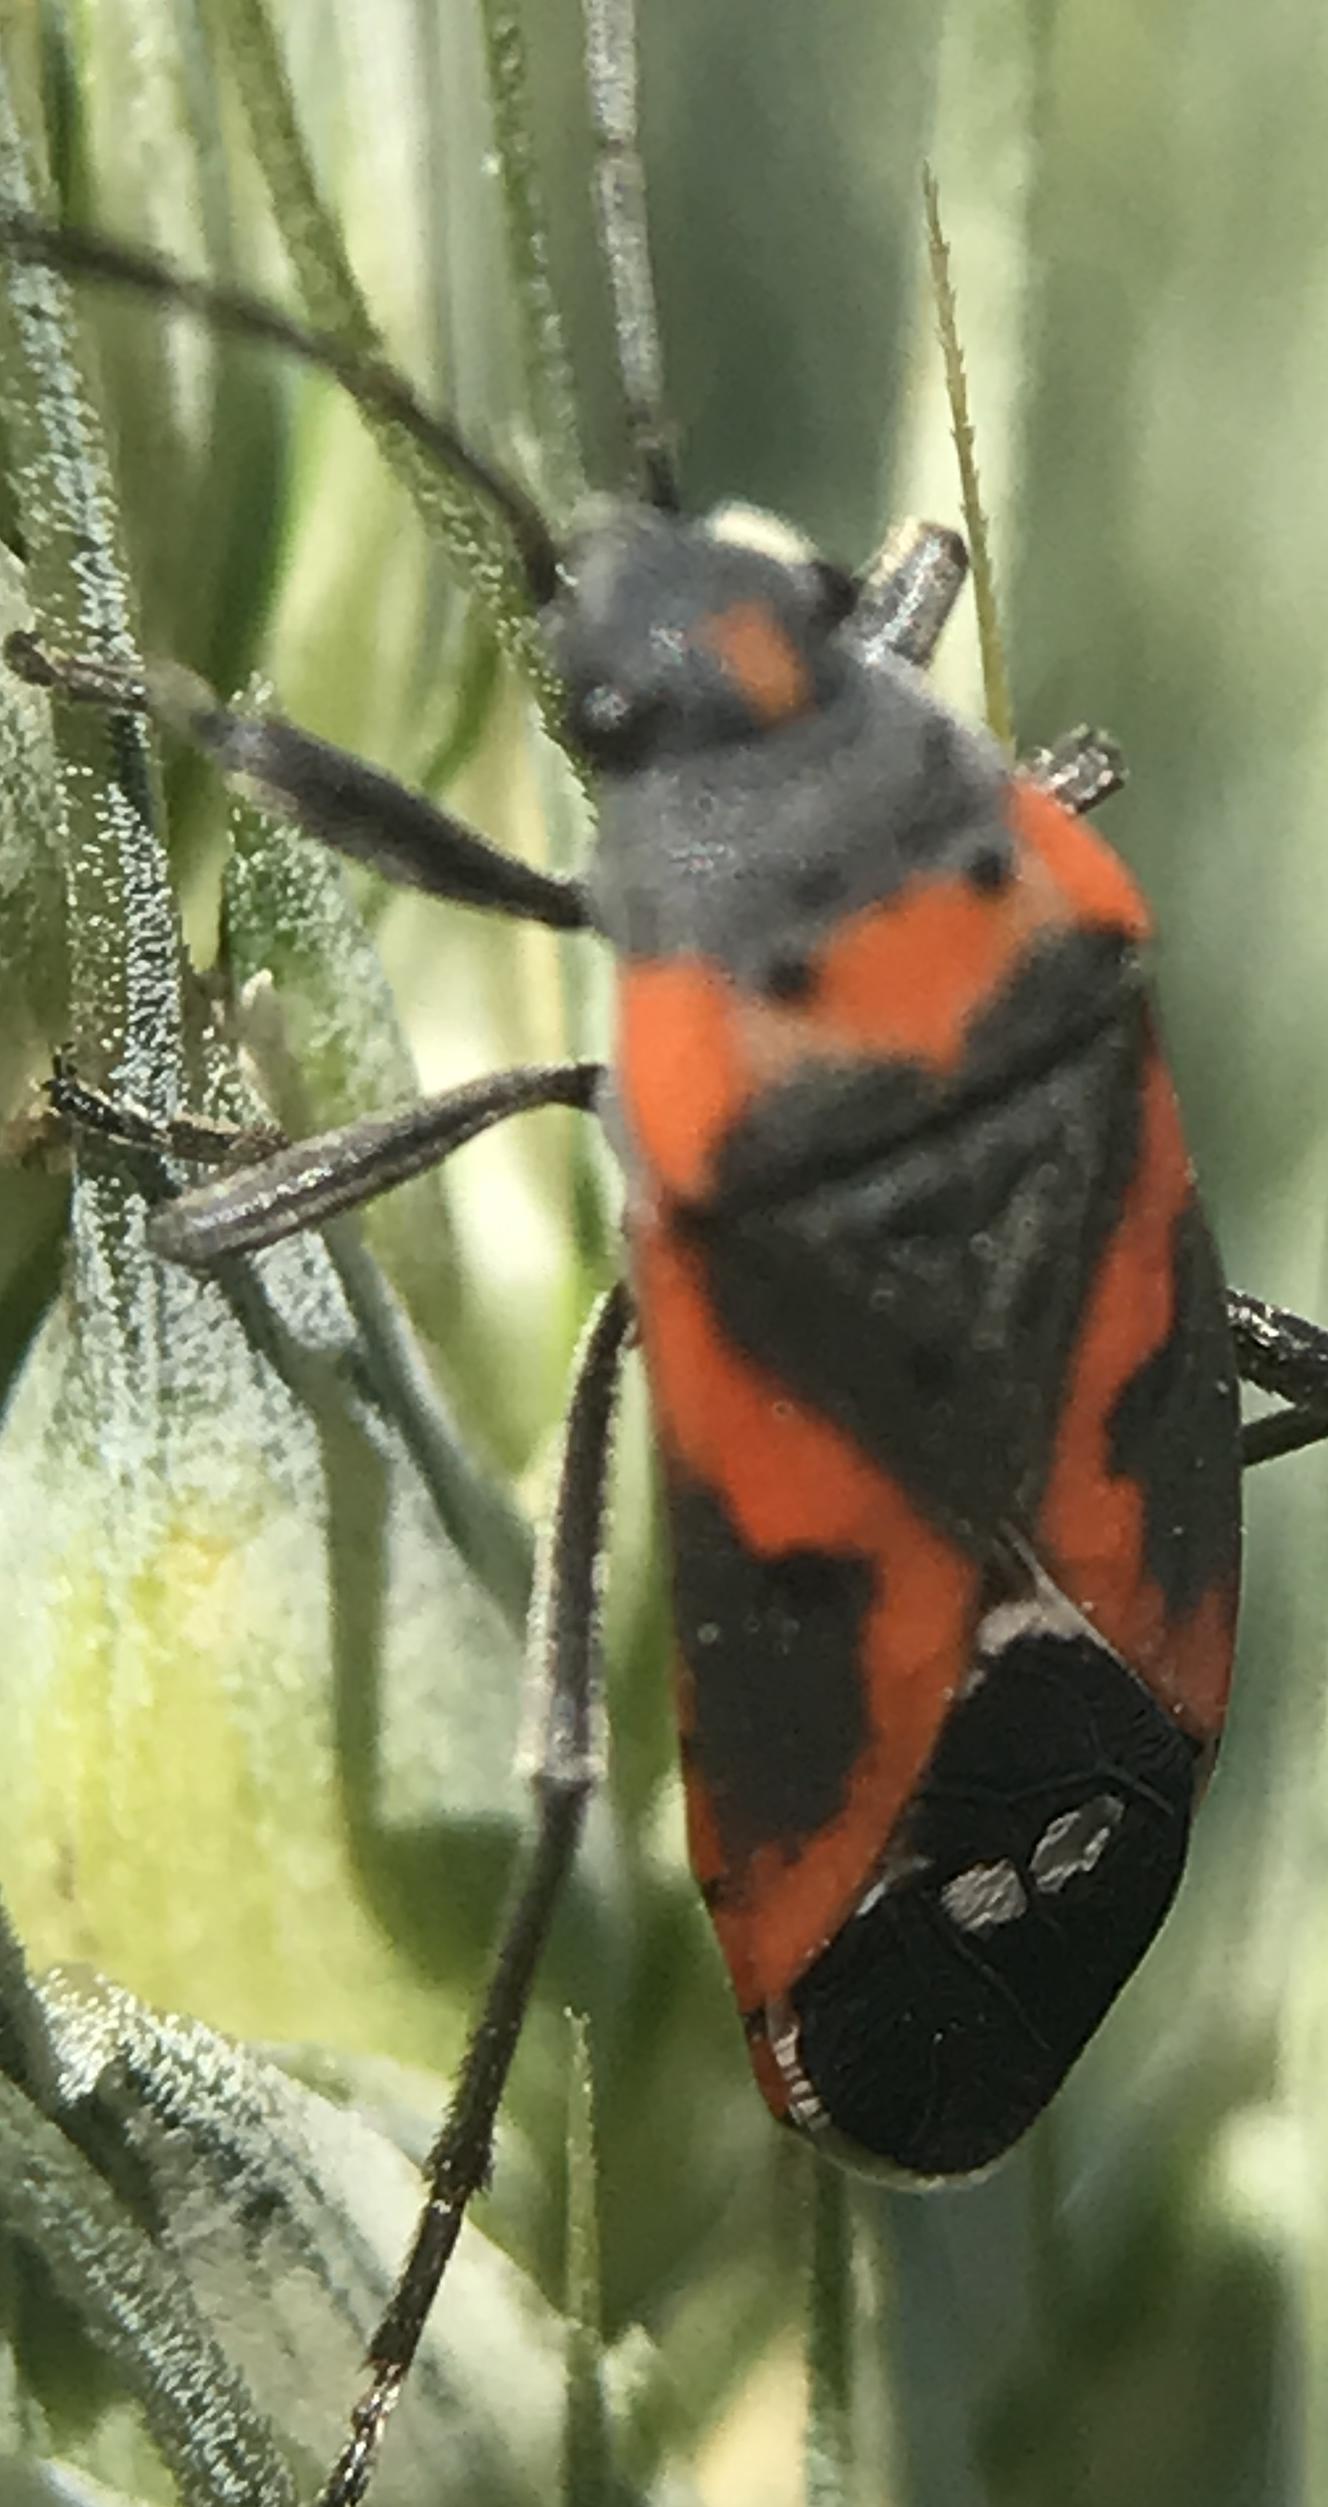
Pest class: non_pest_herbivores